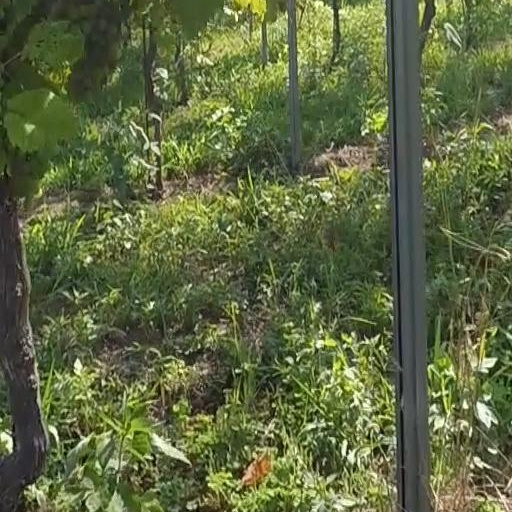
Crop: grape